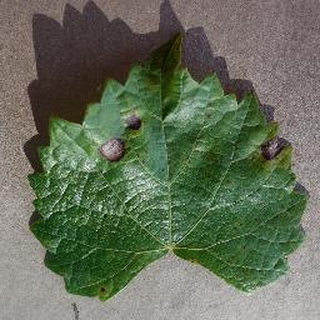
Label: grape_black_rot